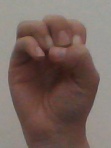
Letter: ha